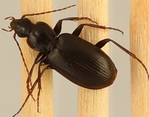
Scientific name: Calathus advena
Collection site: Niwot Ridge Mountain Research Station Site (NIWO), plot NIWO_002